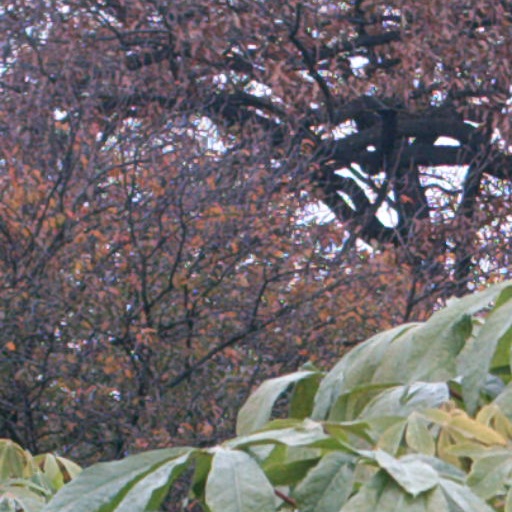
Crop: cassava